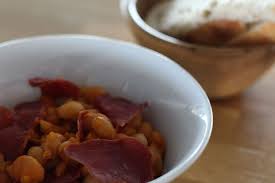
Yemek: kuru_fasulye